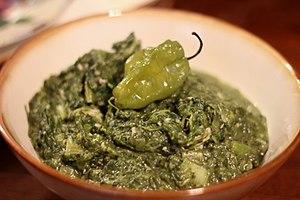
Le calalou, appelé calou en Guyane, est un plat caraïbéen originaire d'Afrique de l'Ouest à base de crabe et de siguine. Il est typique de la période de Pâques.